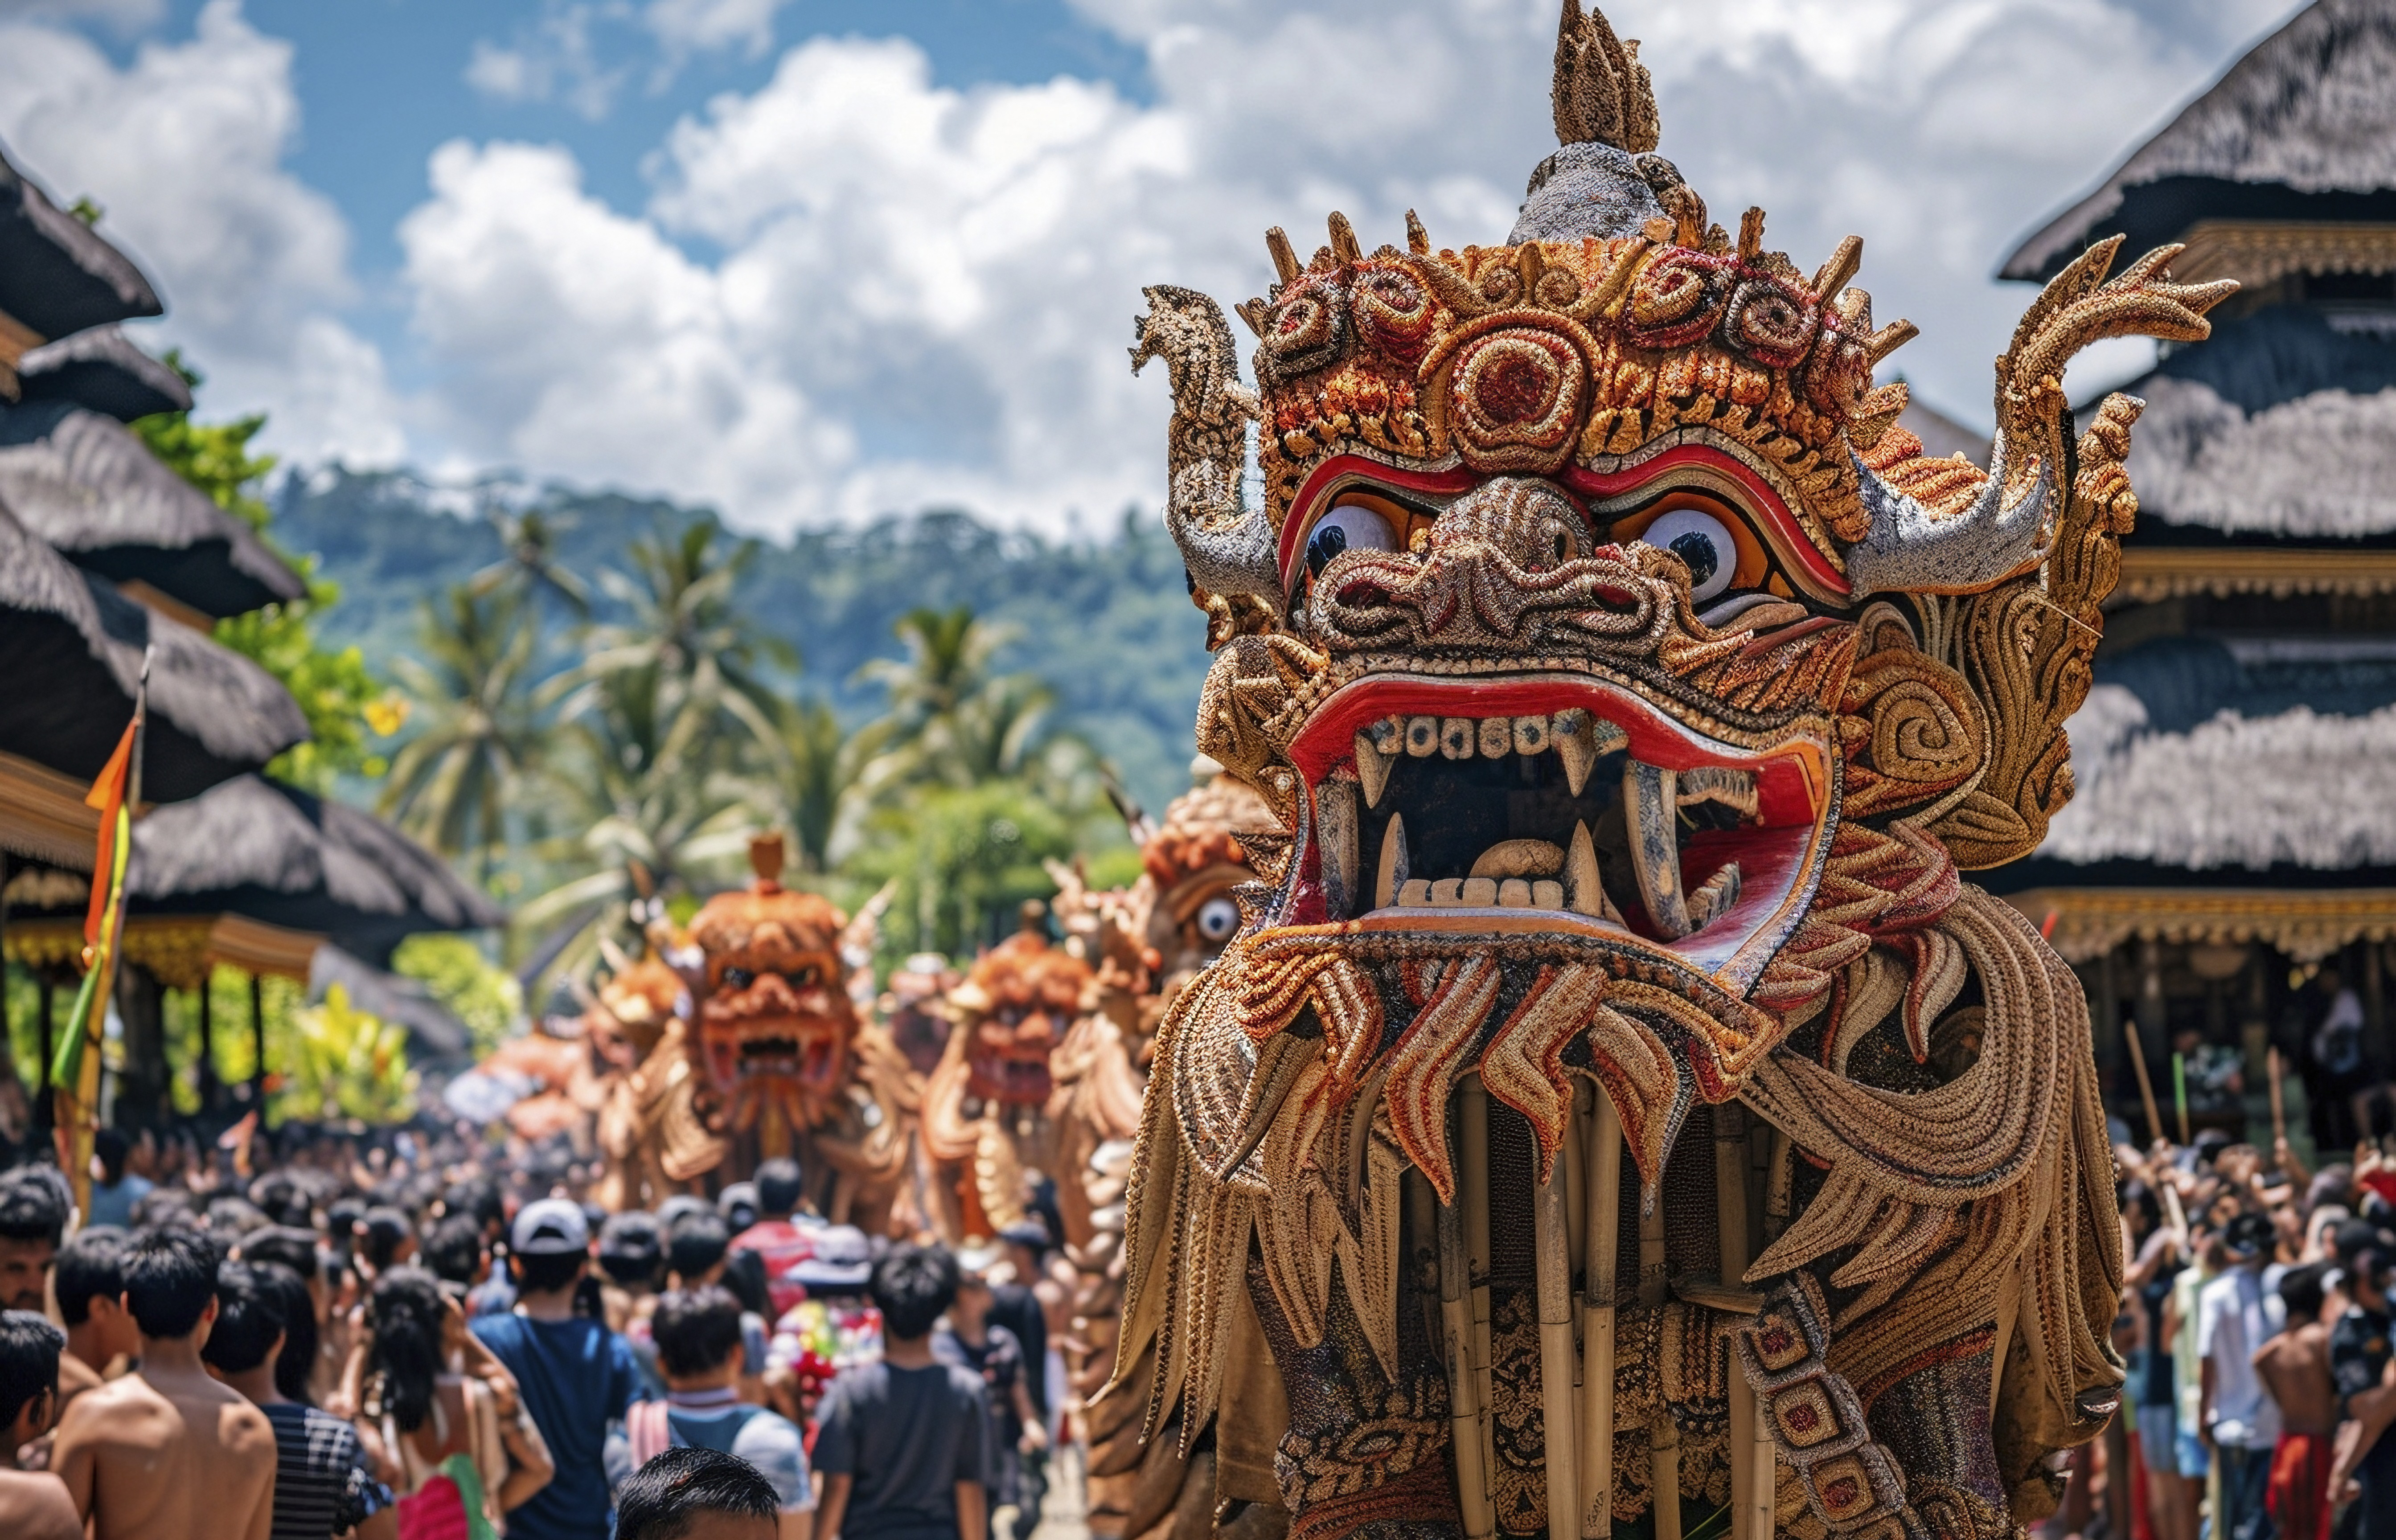
bhutan, cloud, sky, leisure, temple, event, crowd, tree, tradition, fun, palm tree, place of worship, public event, travel, hat, festival, historic site, ritual, mythology, tourism, shrine, metal, tourist attraction, history